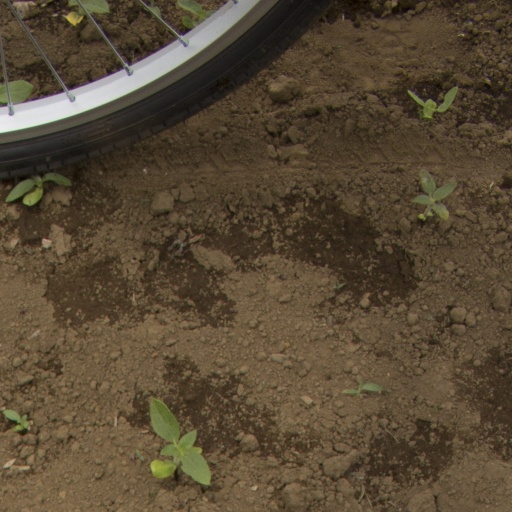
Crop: Jerusalem artichoke